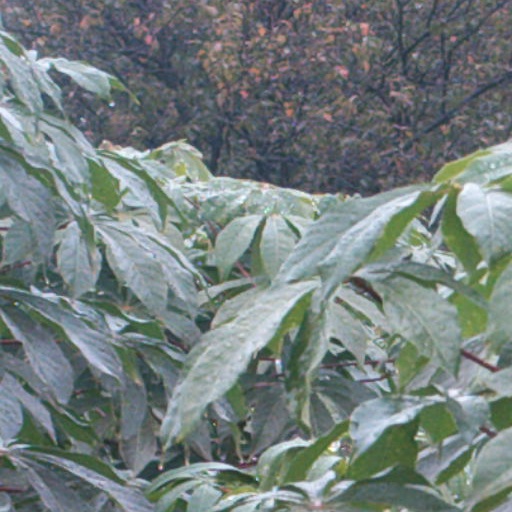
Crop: cassava